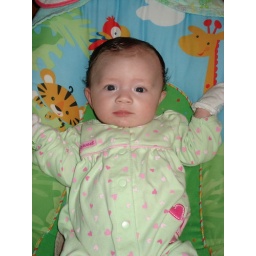
&amp;quot;I was just sitting in my chair minding my own business&amp;quot;